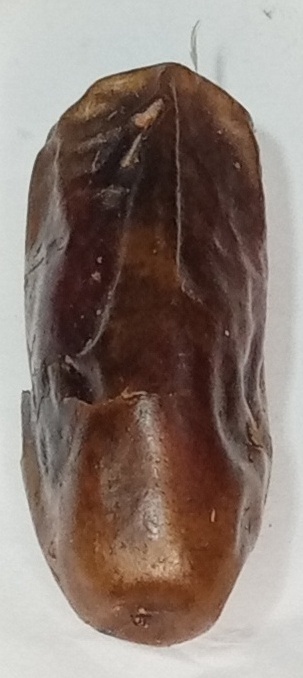
Variety: gajar
Size: medium
Grade: grade-2